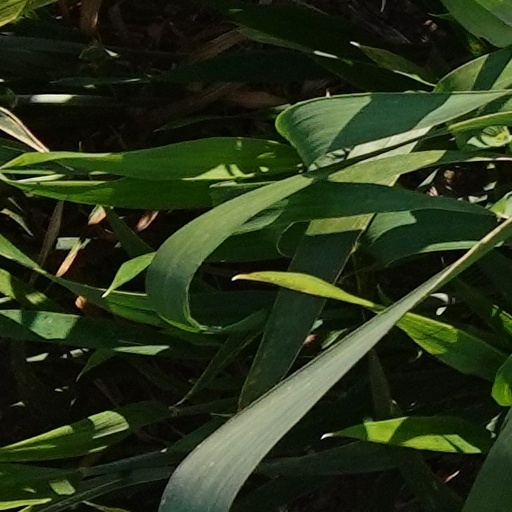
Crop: wheat